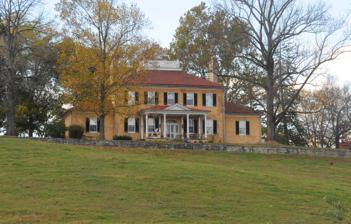
Building: Farnley (White Post, Virginia)
Country: United States of America
Year built: 1820
Historic house in Virginia, United States United States historic place Farnley U.S. National Register of Historic Places Virginia Landmarks Register Show map of Northern Virginia Show map of Virginia Show map of the United States Location VA 658 at VA 622, near White Post, Virginia Coordinates 39°01′41″N 78°06′50″W / 39.02806°N 78.11389°W / 39.02806; -78.11389 Area 400 acres (160 ha) Built c. 1815 ( 1815 ) -1820, 1836 Architectural style Federal NRHP reference No. 89001914 VLR No. 021-0030 Significant dates Added to NRHP November 2, 1989 Designated VLR December 13, 1988 Farnley is a property that includes two historic plantation houses and a farm located near White Post , Clarke County, Virginia . The Meadows is a brick I-house built sometime between 1815 and 1820. The focal point of the property, however, is its namesake Farnley, a sophisticated Federal -style residence built about 1836. It has a gable roof with wide interior-end chimneys.  Also on the property is an assortment of 19th- and 20th-century farm buildings including a stone slave quarters. It was listed on the National Register of Historic Places in 1989. References